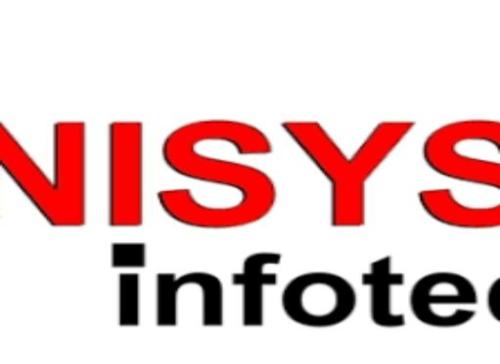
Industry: Others